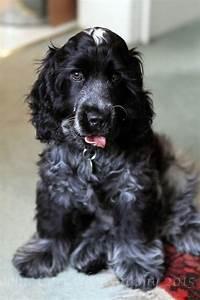
dog